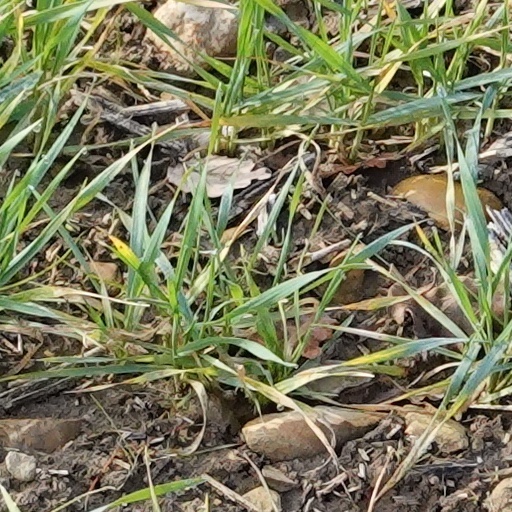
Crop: wheat